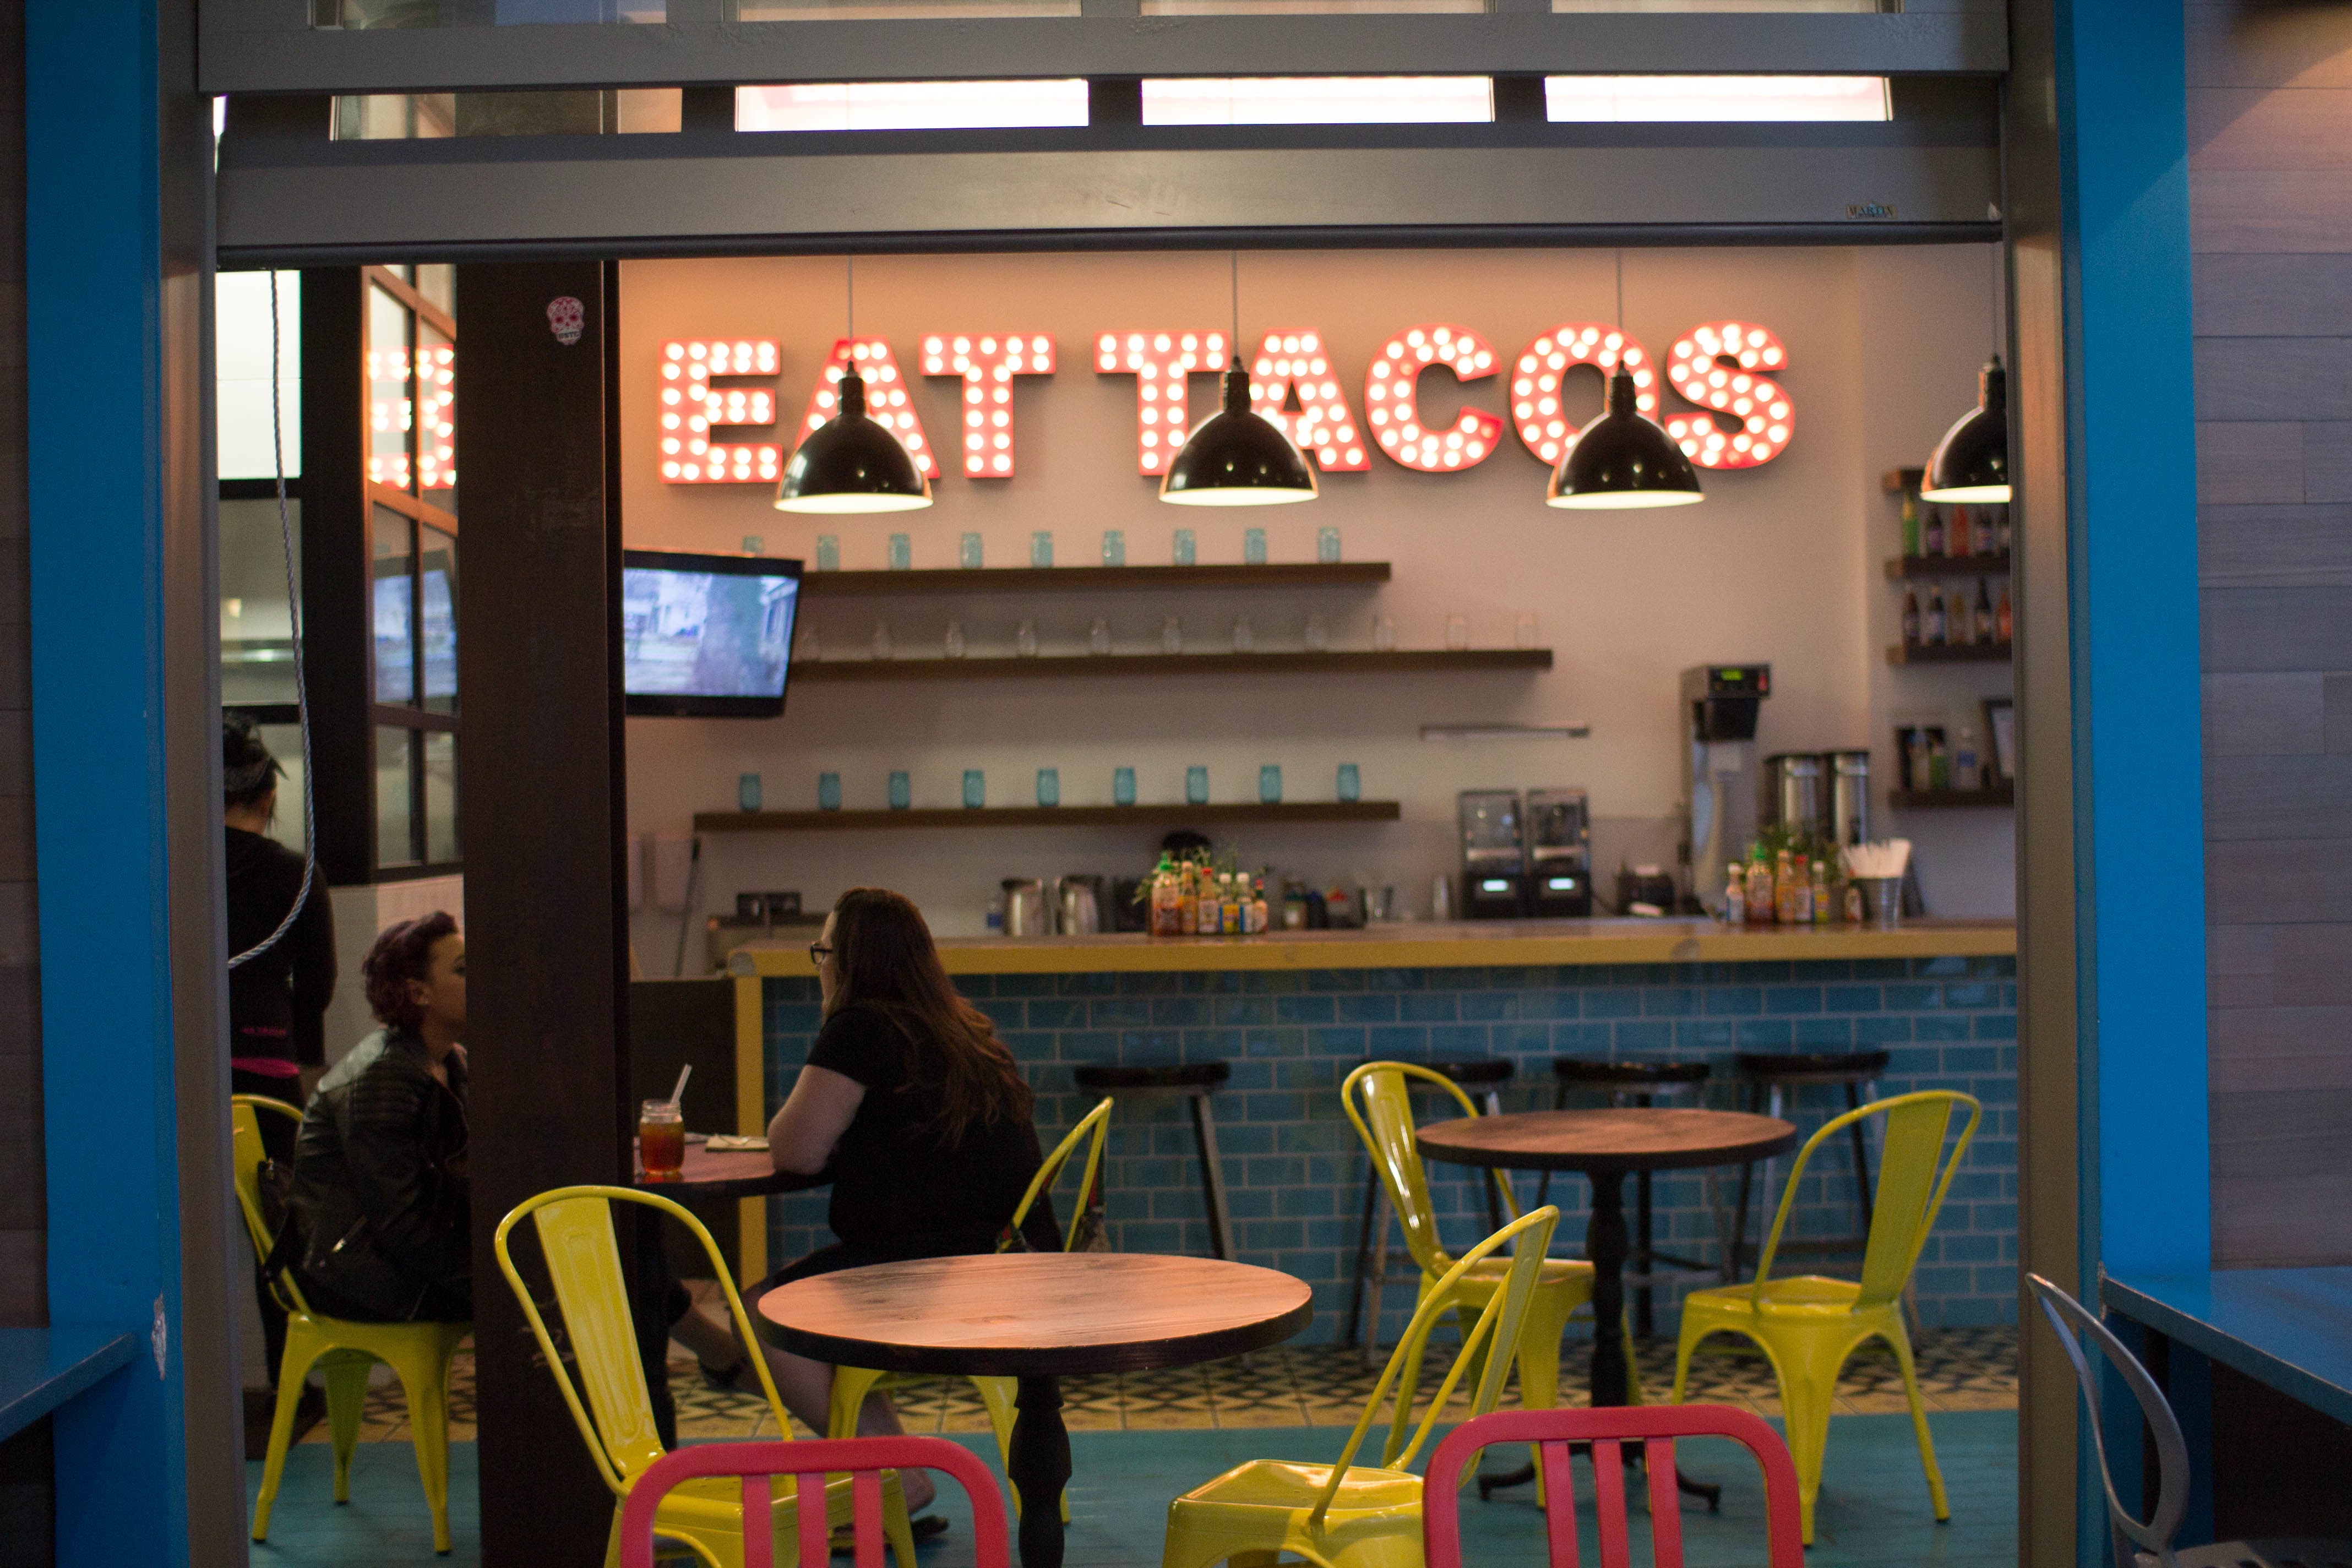
restaurant, bar, interior design, coffeehouse